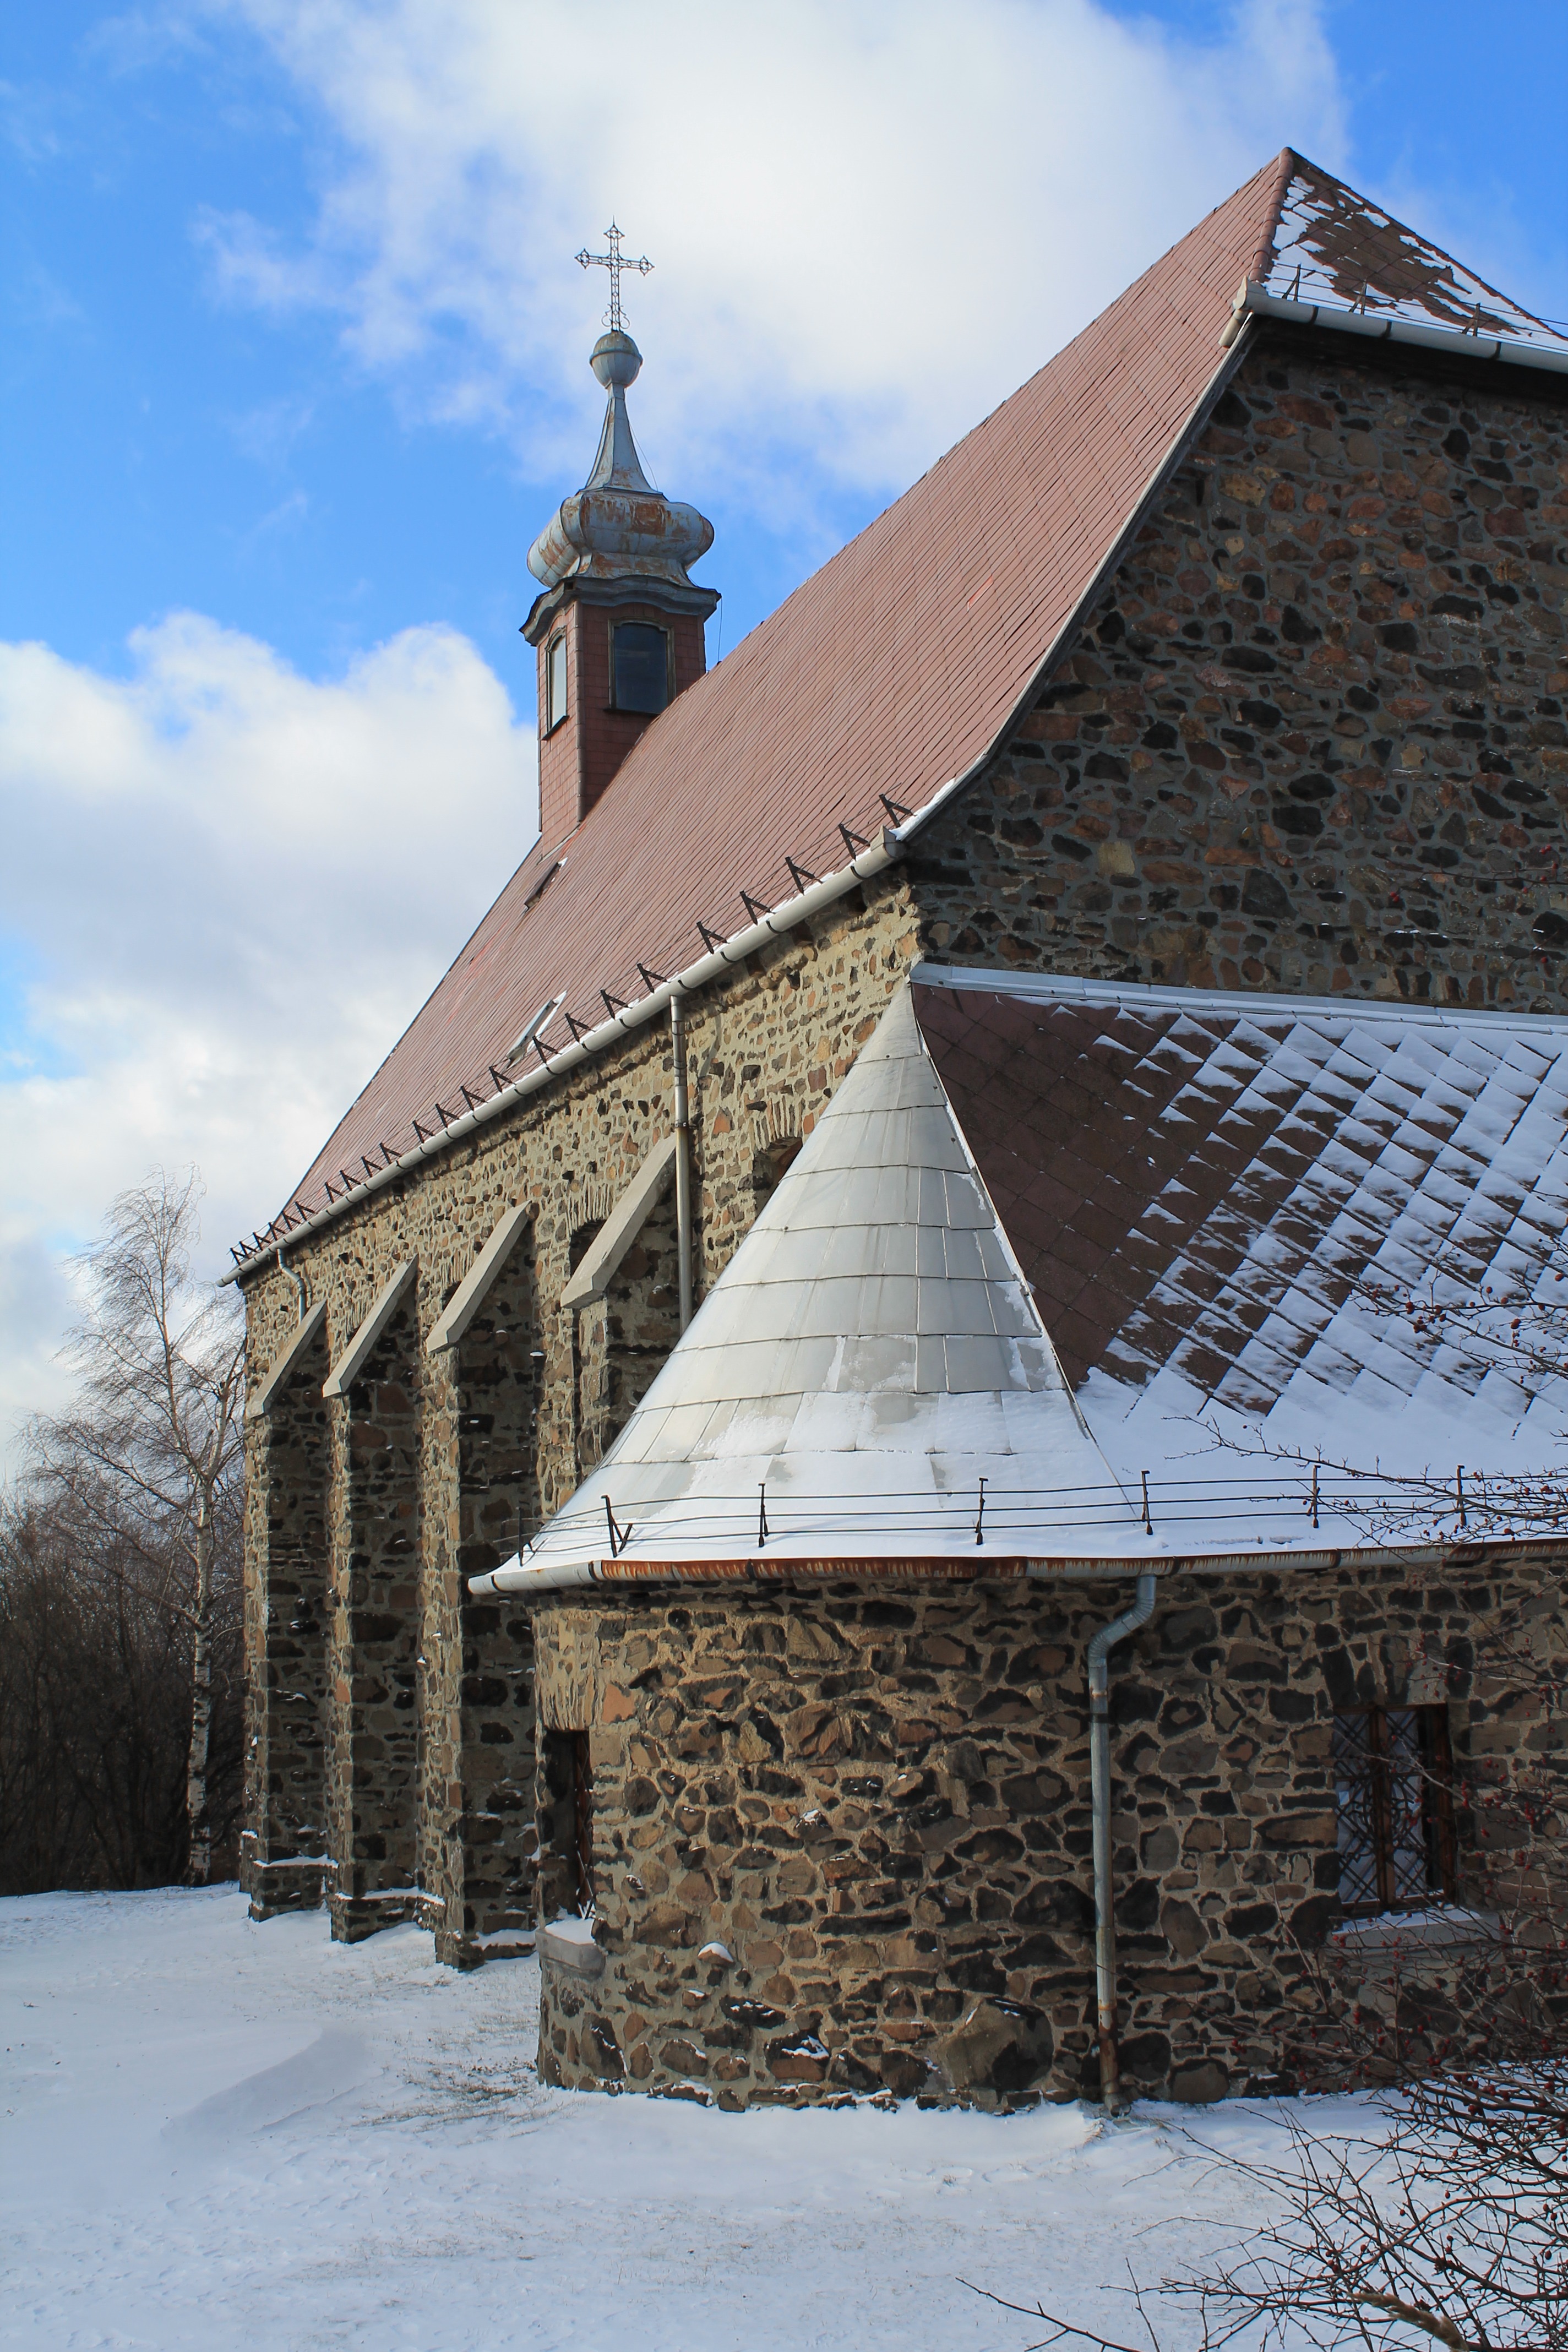
mountain, snow, winter, building, barn, church, chapel, season, place of worship, catholic, rural area